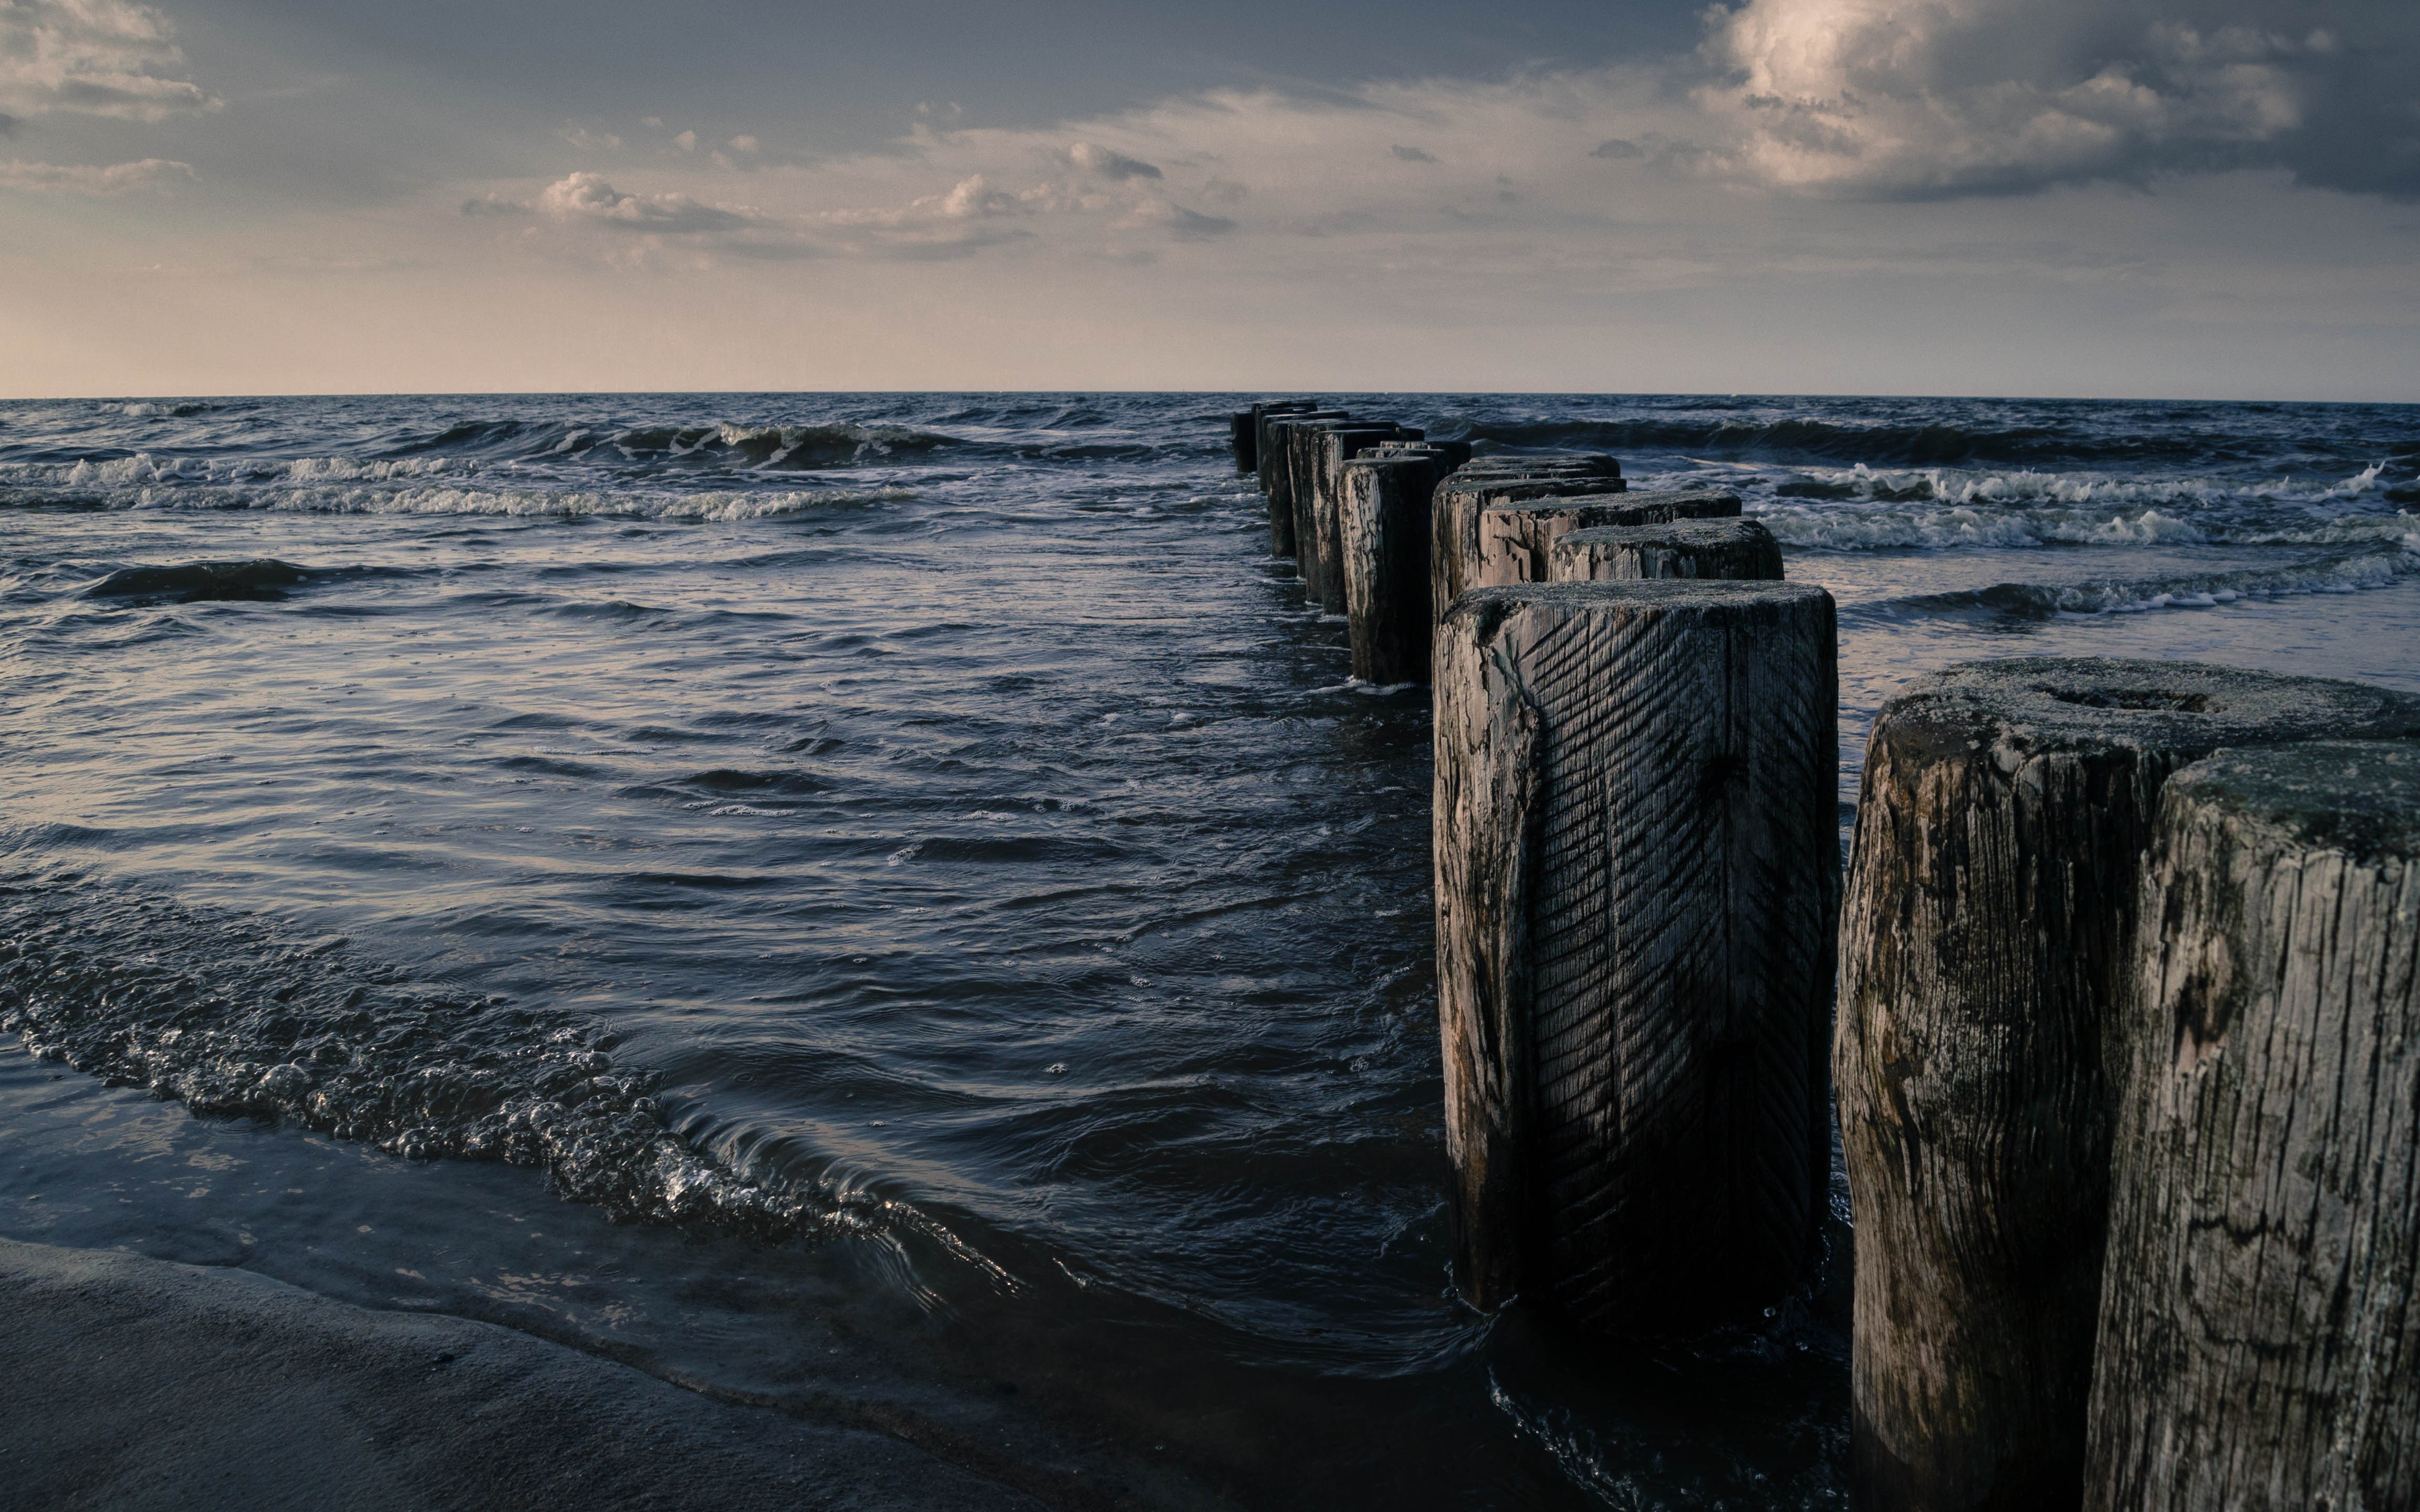
beach, sea, coast, water, nature, rock, ocean, horizon, cloud, sky, sunrise, sunset, sunlight, morning, shore, wave, dawn, cliff, dusk, evening, reflection, vehicle, bay, terrain, body of water, breakwater, cape, the baltic sea, wind wave